Viktor Mitic

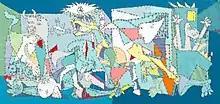
Blasted Guernica

Mitic's 2008 piece "Hole Jesus", a portrait of Jesus created by firing 22-calibre bullets at a canvas, was displayed at Toronto's Trias Gallery and attracted media coverage. Mitic told the Biggs Museum of American Art that he was inspired to create the work after an art dealer told him his work ought to be more "penetrating". "Screw Harper", a portrait made of screws of Canadian Prime Minister Stephen Harper, was featured at an exhibition titled "Art or Deconstruction" at Pages Bookstore in Toronto. Mitic's first show in Japan, at the Muramatsu Gallery in Tokyo, was supported by the Canadian and Serbian Embassies. Mitic also exhibited alongside his son, Ansel Yamamoto Mitic, in a show titled "Duet" at Toronto's IndexG gallery.